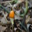
Label: mushroom